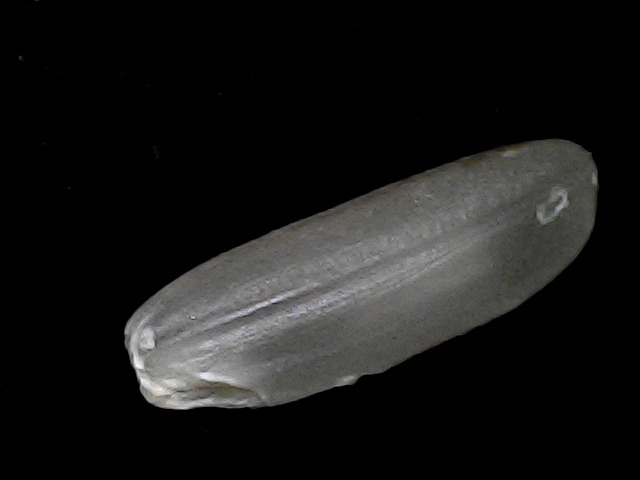
Rice variety: BD49